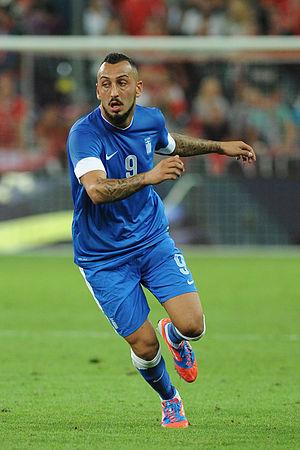
Konstantínos « Kóstas » Mítroglou, né à Kavala le 12 mars 1988, est un footballeur international grec évoluant au poste d'attaquant A l'Olympique de Marseille.